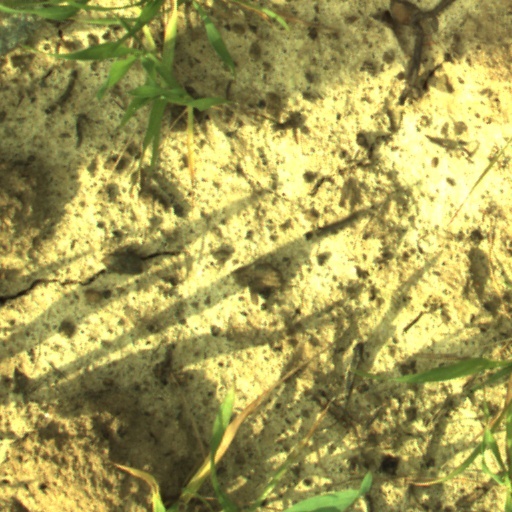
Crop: wheat